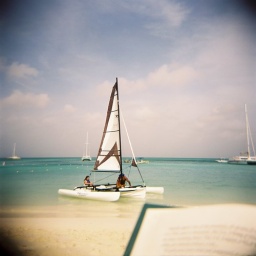
This was taken from my beach chair - my book is in the foreground.Holga 120 CFNKodak 100 UCPalm Beach, Aruba4.28.10